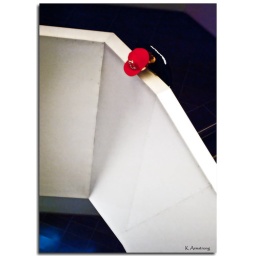
guy in the red hat